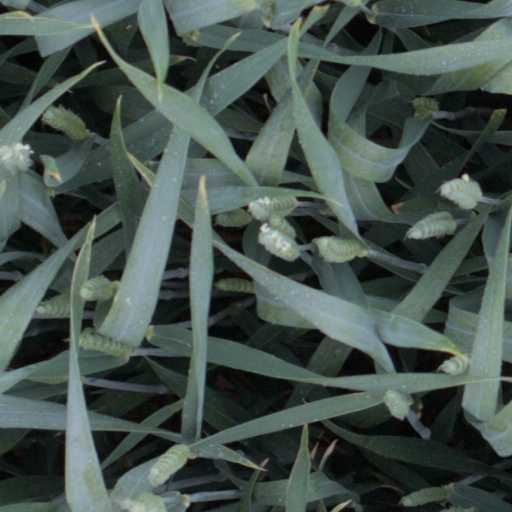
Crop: wheat